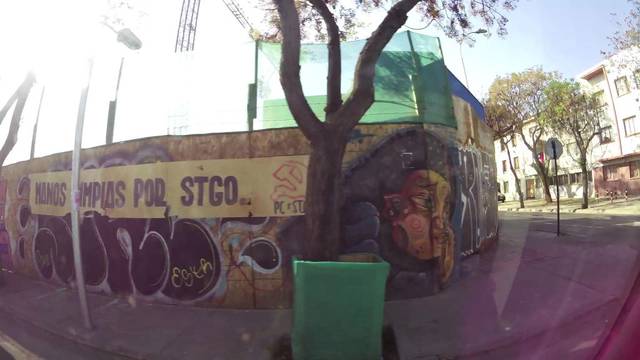
Region: Chile
Coordinates: -33.438, -70.676